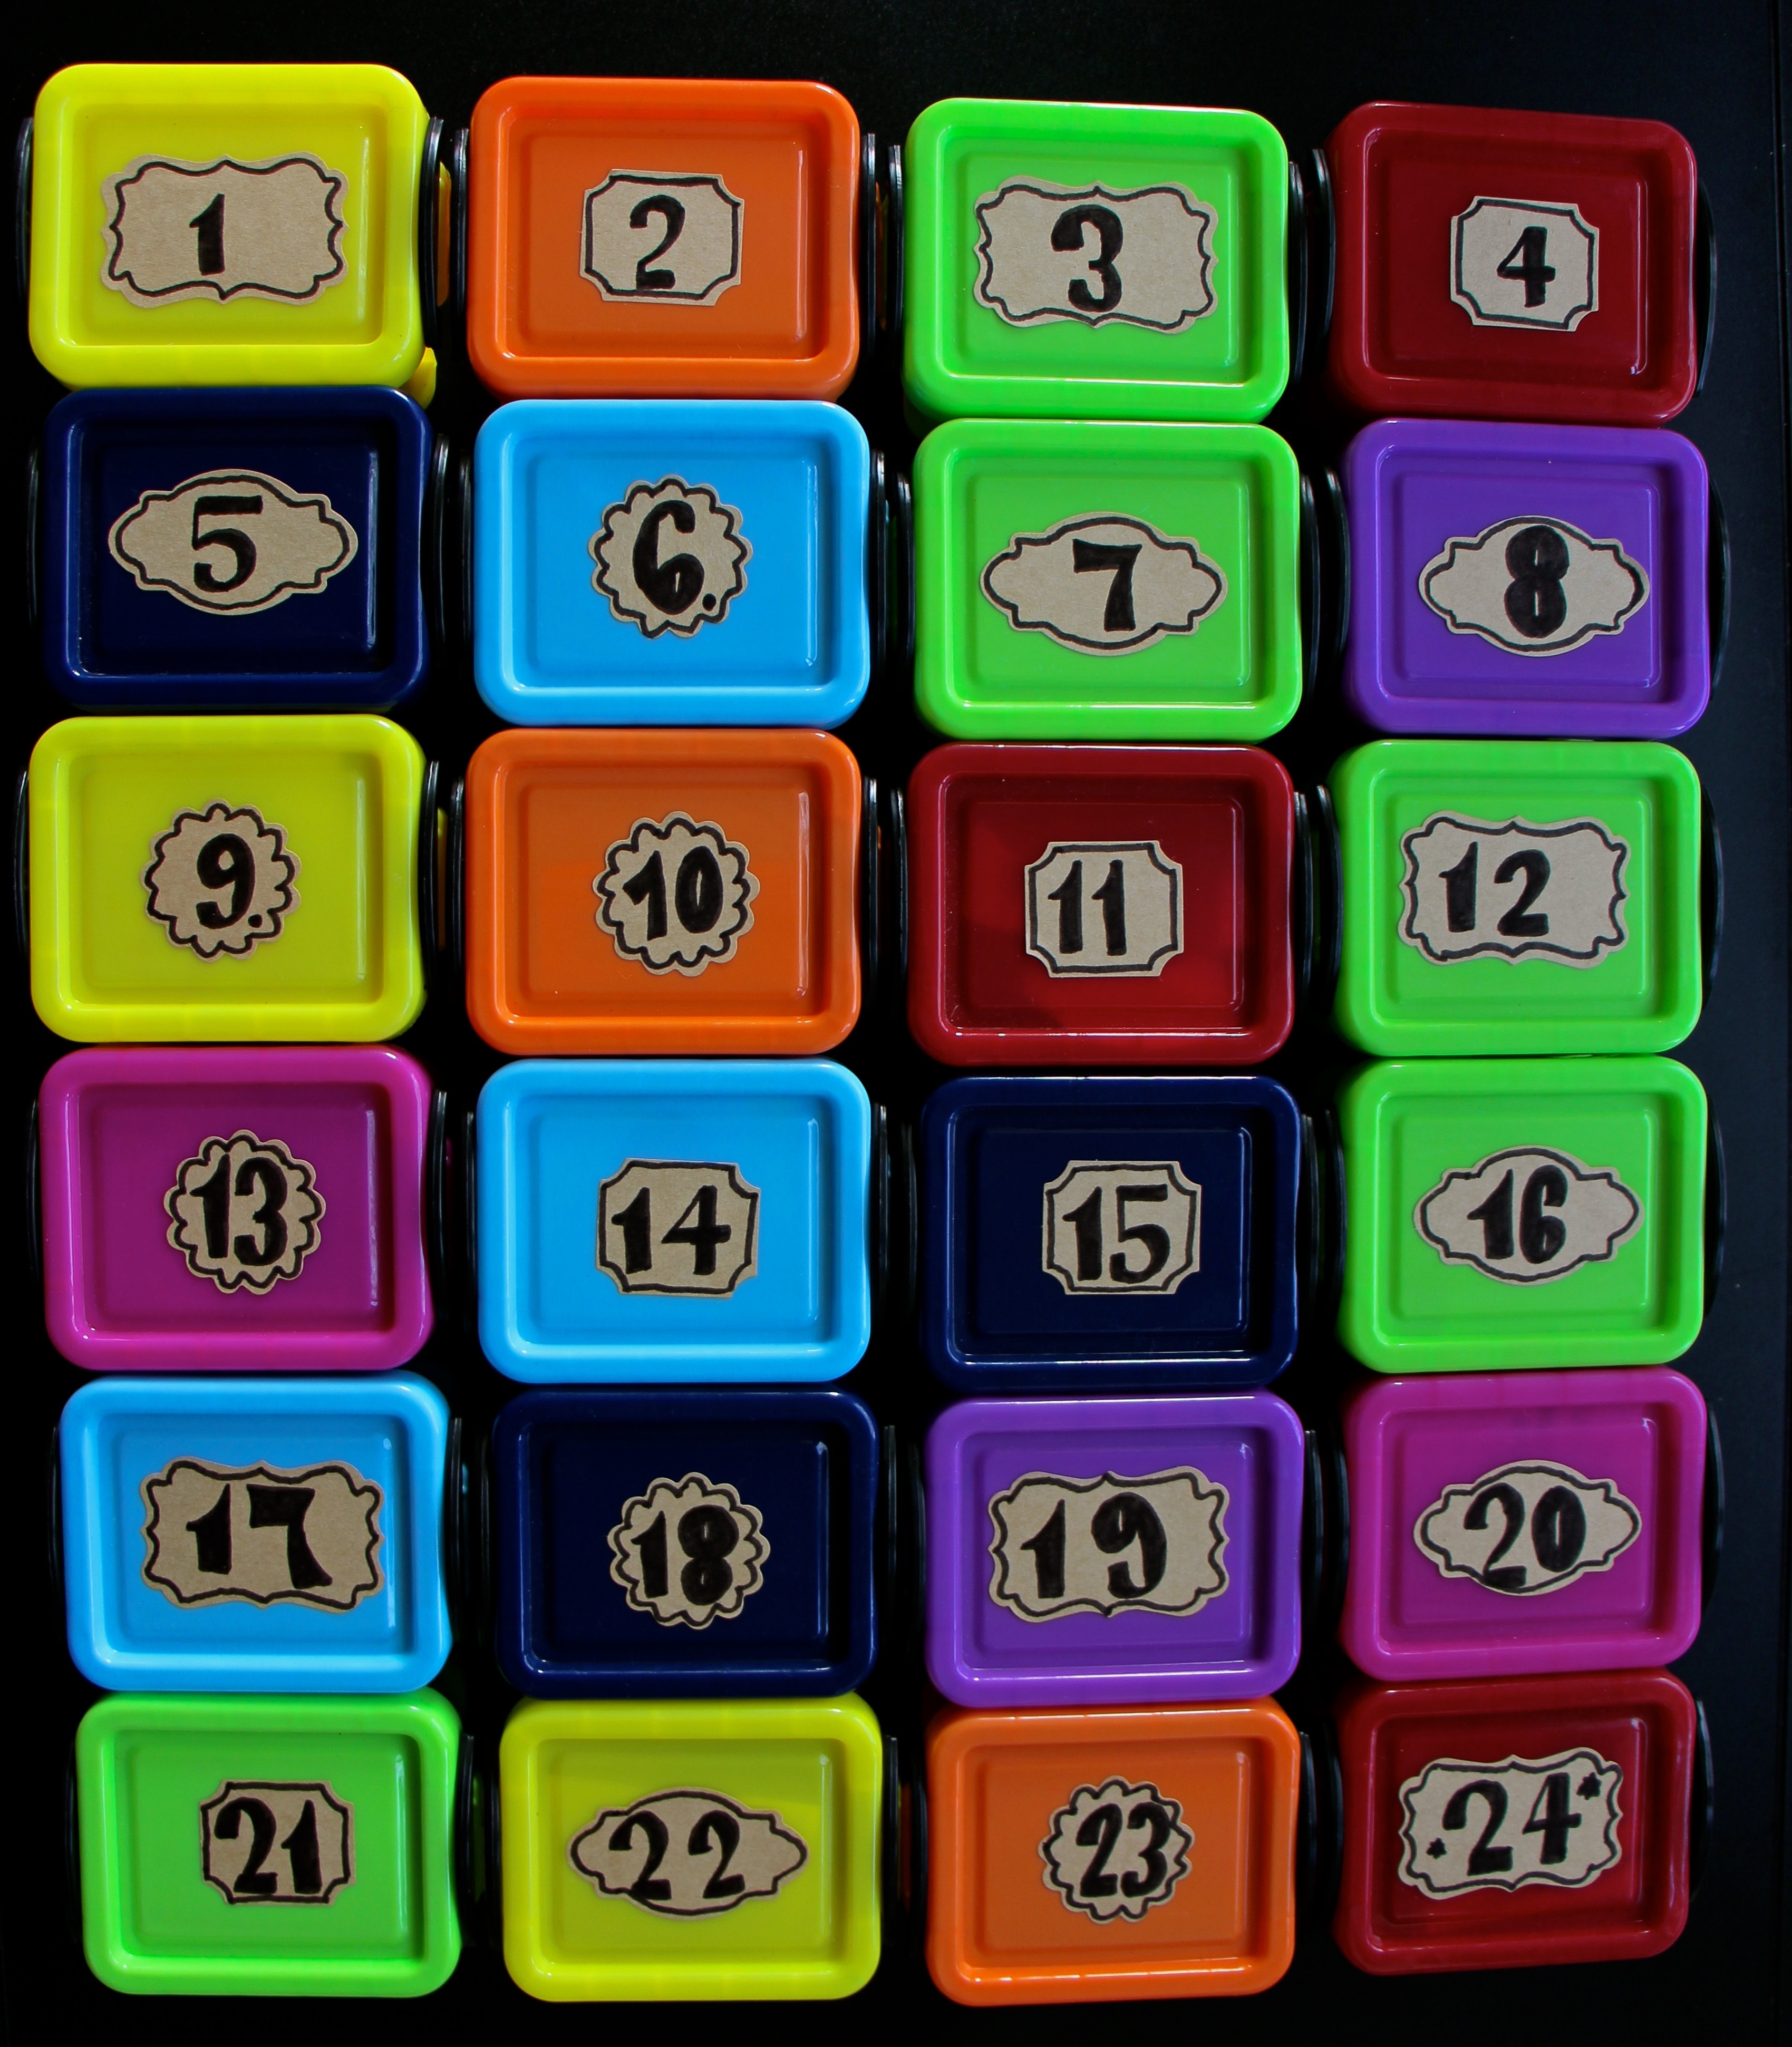
number, pattern, color, colorful, christmas, toy, circle, advent, gifts, font, design, shape, pay, advent calendar